Homosexual behavior in animals

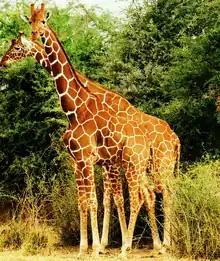
Two male giraffes in Kenya

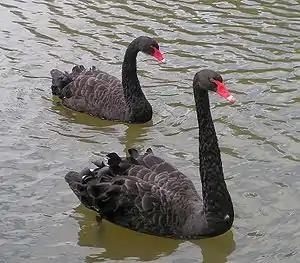
Male black swans ("Cygnus atratus")

The term "homosexual" was coined by the Hungarian writer and campaigner Karl Maria Kertbeny in 1868 to describe same-sex sexual attraction and sexual behavior in humans. Its use in animal studies has been controversial for two main reasons: animal sexuality and motivating factors have been and remain poorly understood, and the term has strong cultural implications in western society that are irrelevant for species other than humans. Thus homosexual behavior has been given a number of terms over the years. According to Bagemihl, when describing animals, the term "homosexual" is preferred over "gay", "lesbian", and other terms currently in use, as these are seen as even more bound to human homosexuality.